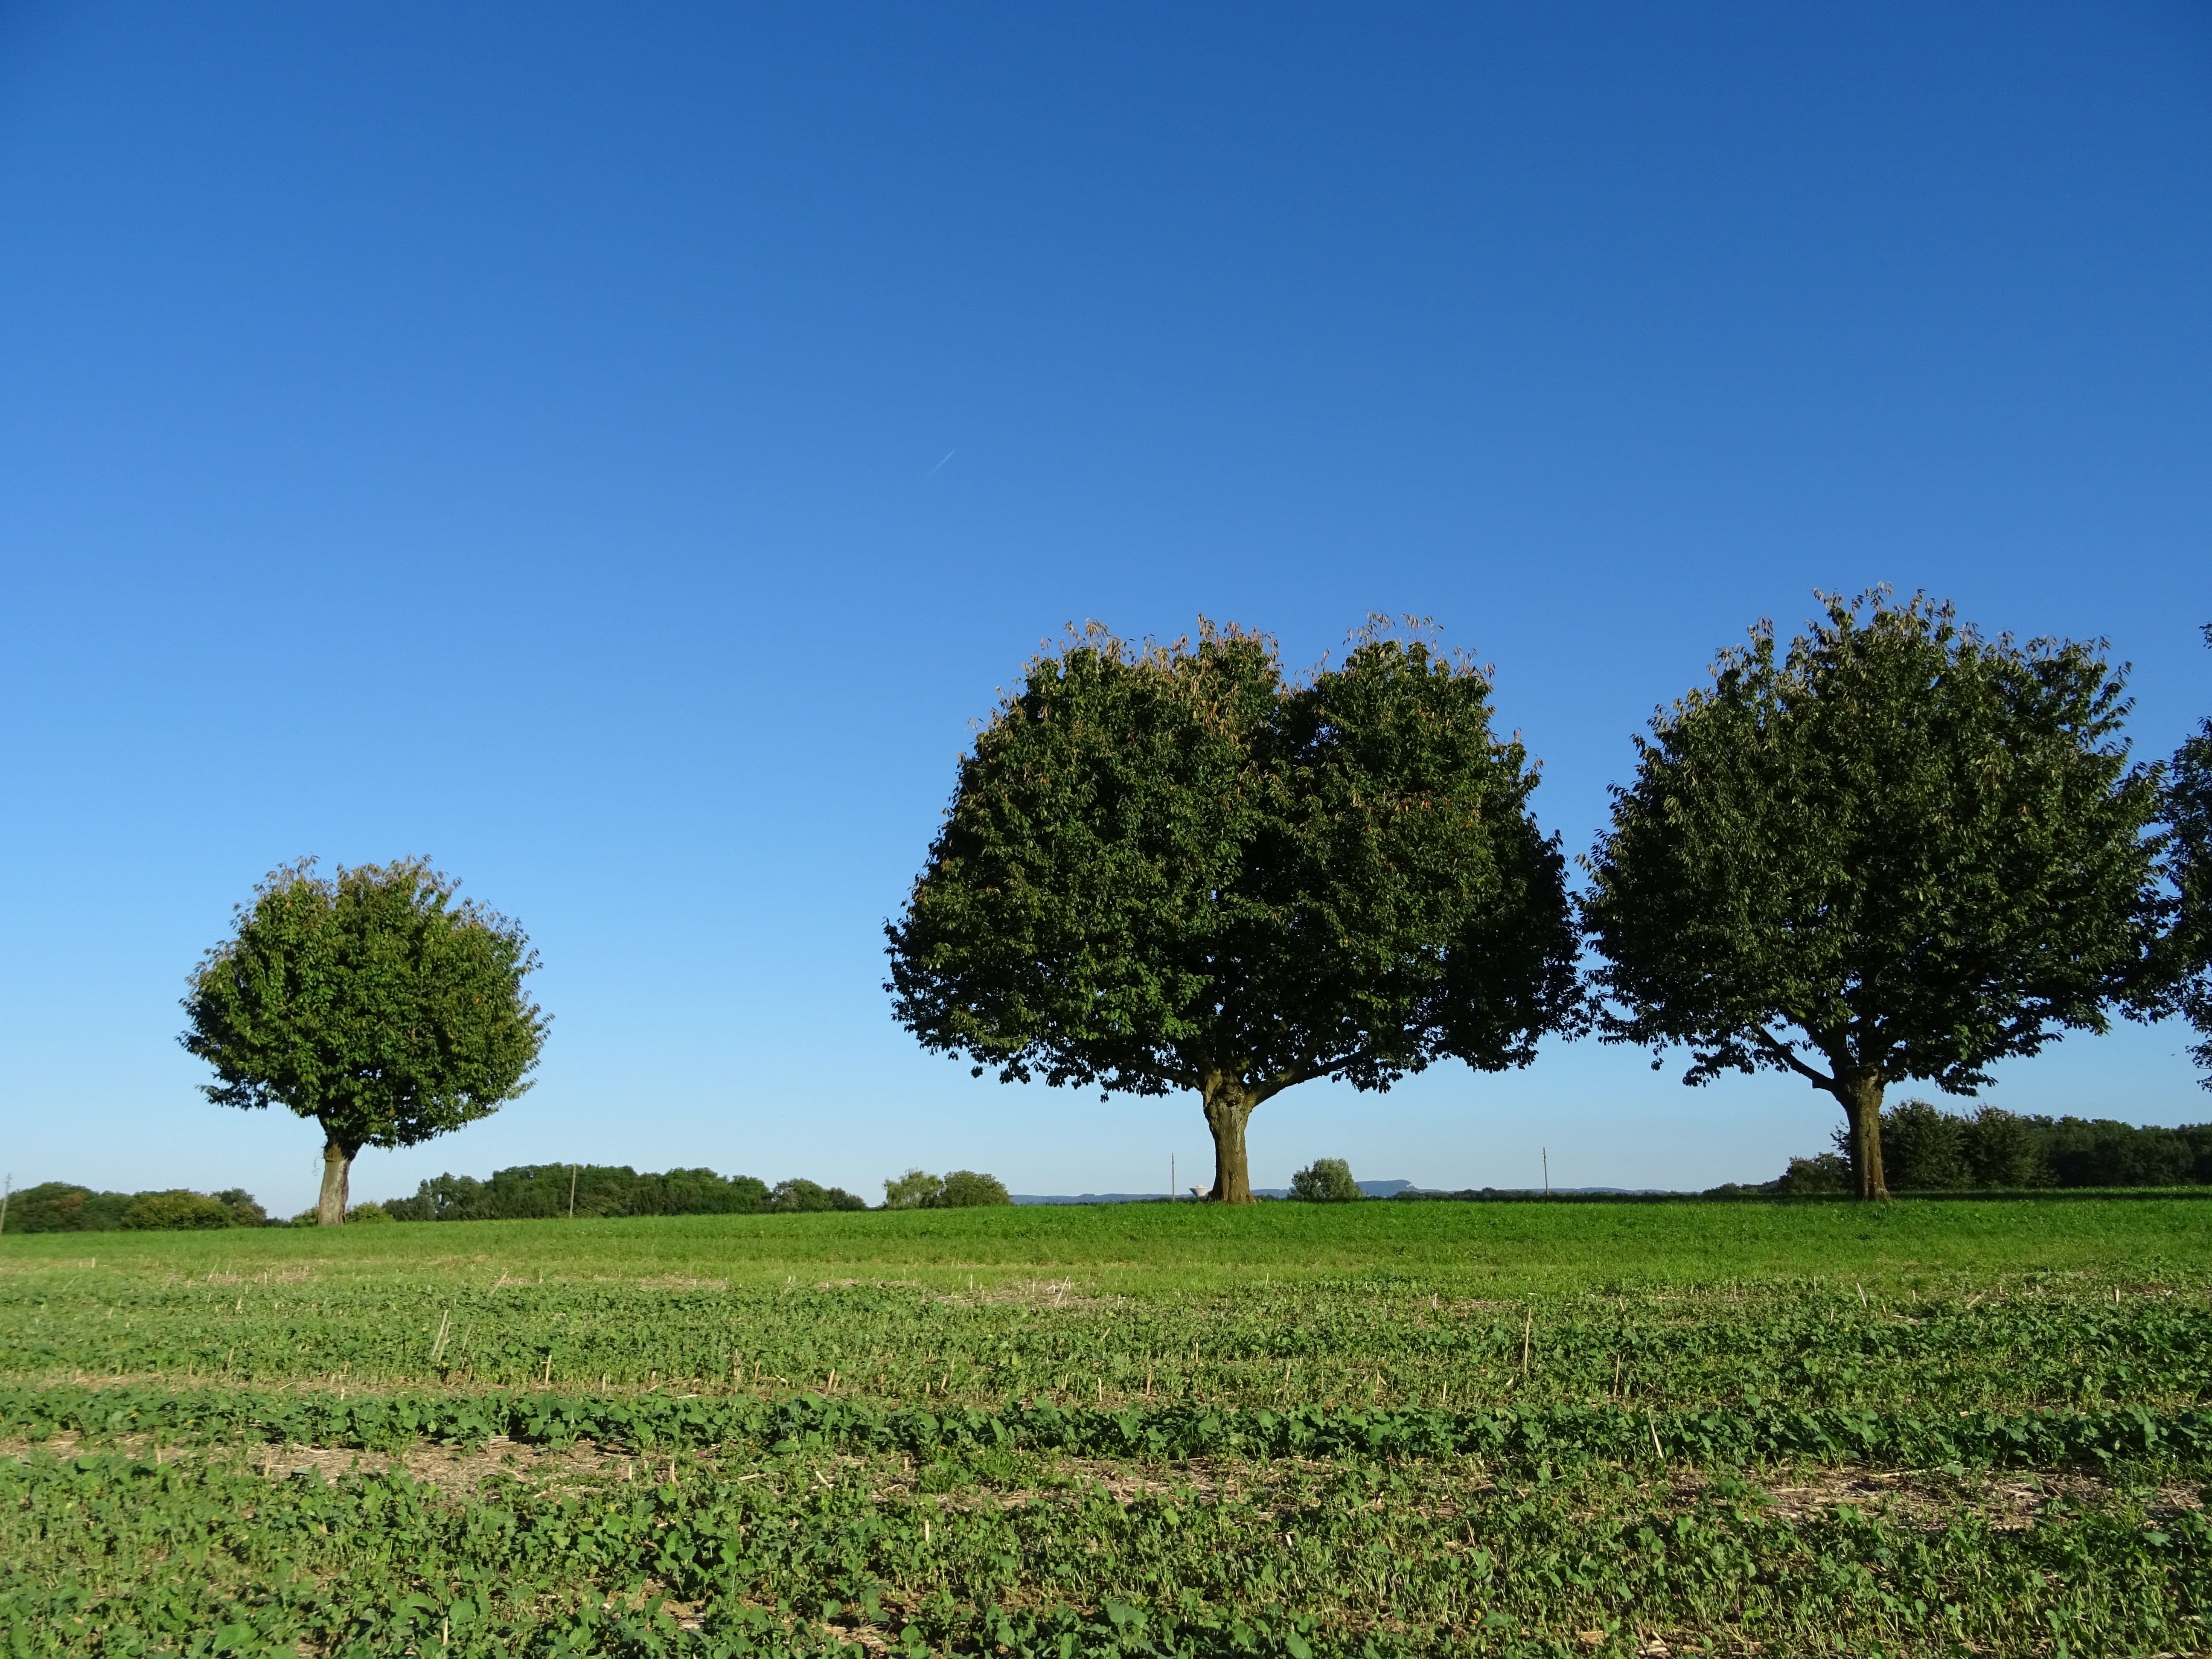
landscape, tree, nature, grass, horizon, cloud, plant, sky, field, farm, lawn, meadow, prairie, air, hill, summer, green, pasture, soil, blue, agriculture, savanna, plain, crown, trees, stubble, grassland, plantation, frisch, of course, nice weather, ecosystem, arable, rural area, grove of trees, at midday, grass family, woody plant